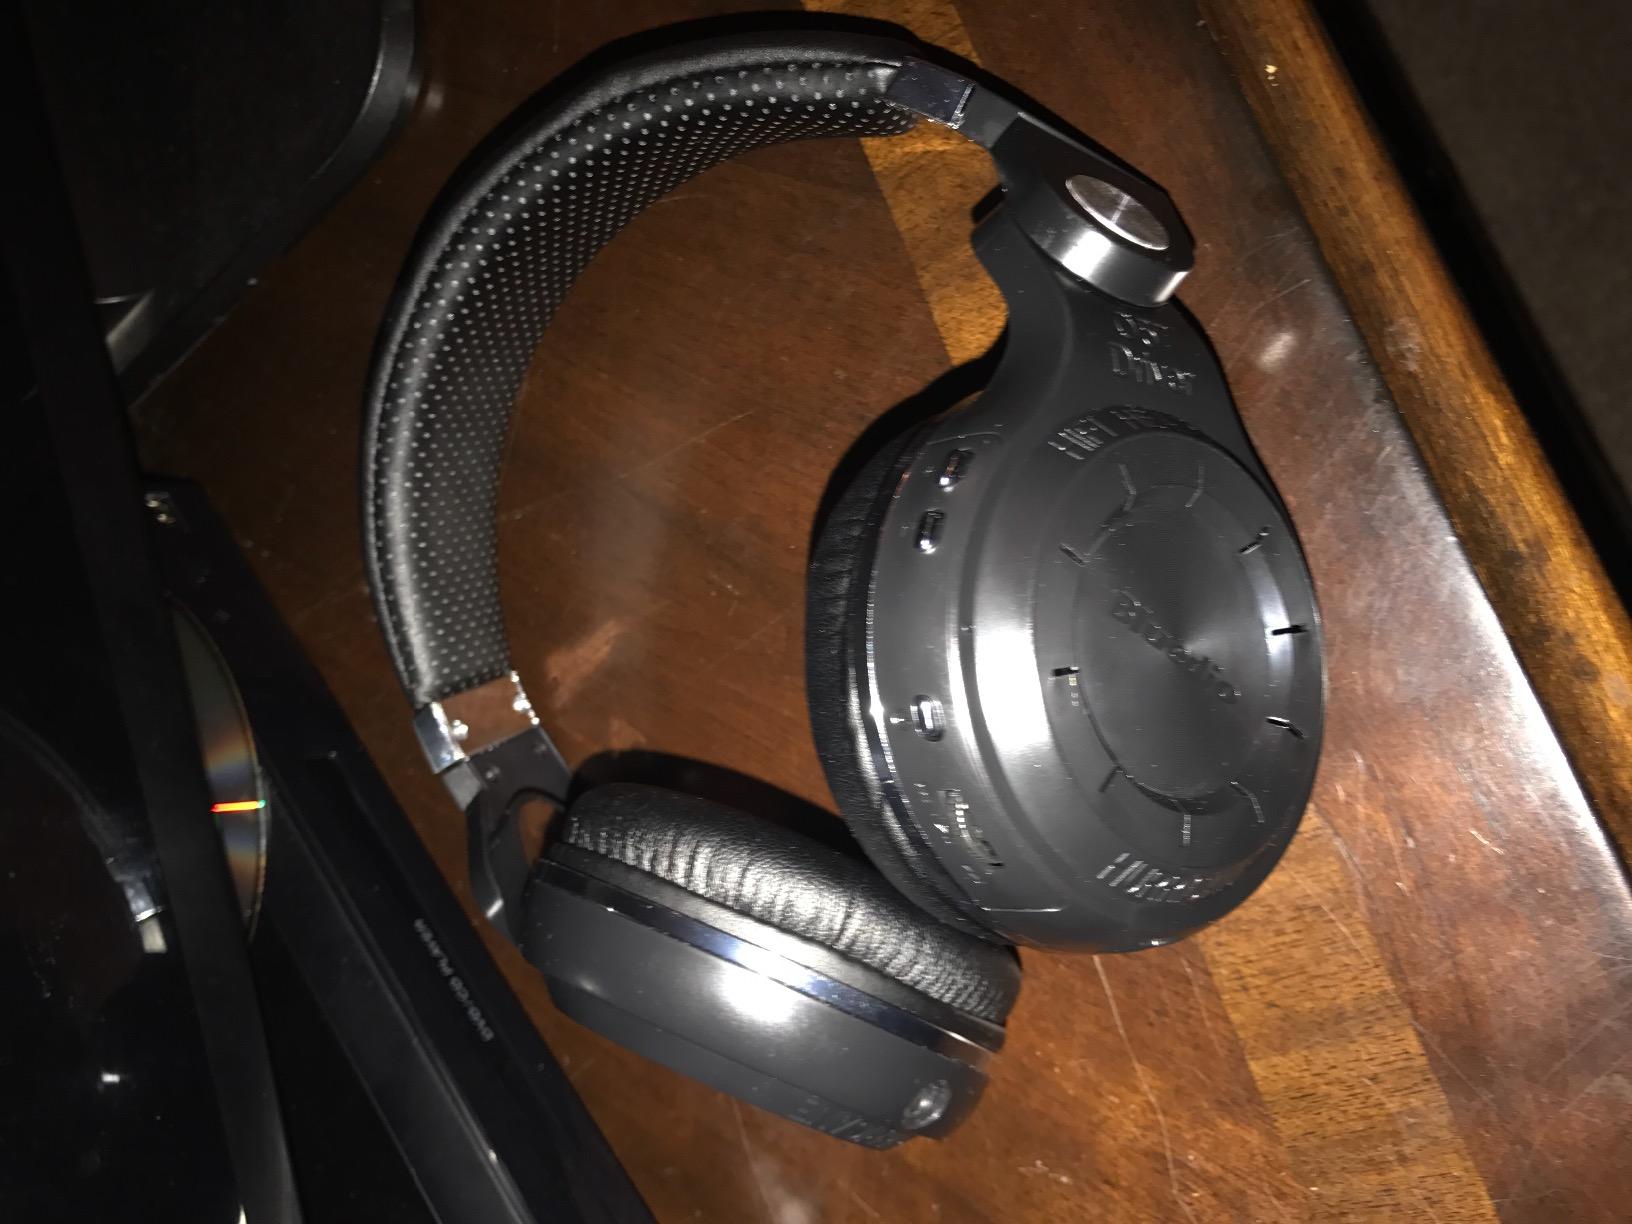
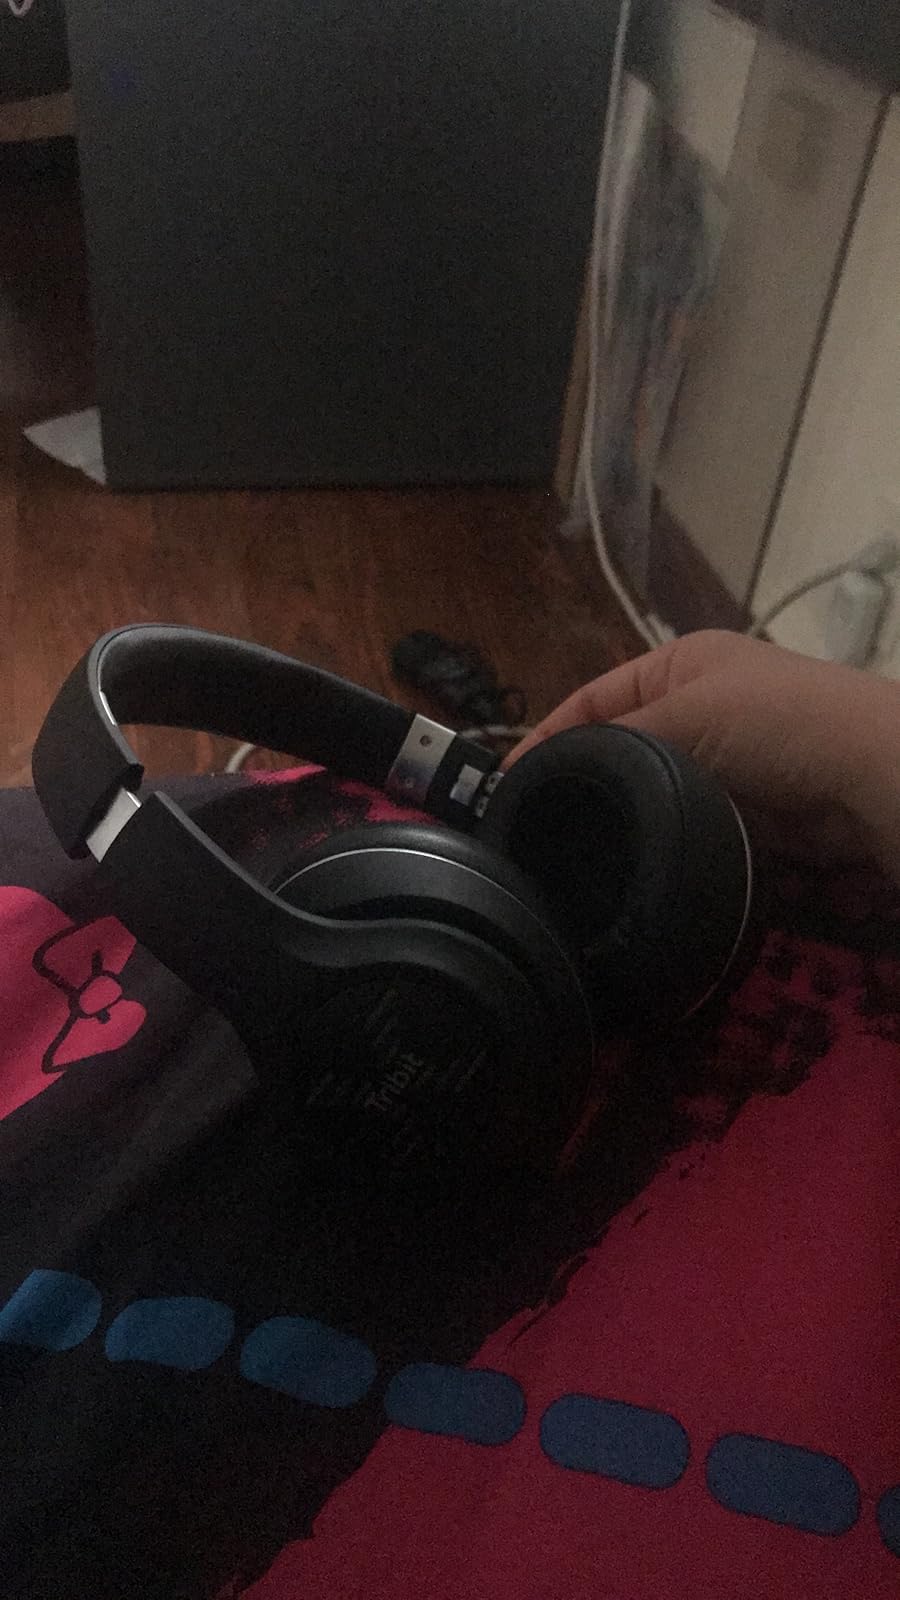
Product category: headphones
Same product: no